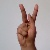
The image shows a hand gesture representing the letter 'K' in Indian Sign Language.